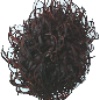
Label: rambutan